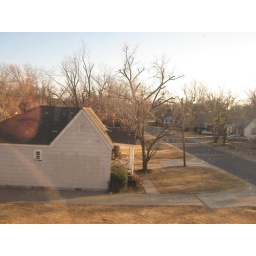
trip back home from ar. on the train look at the face in the pic